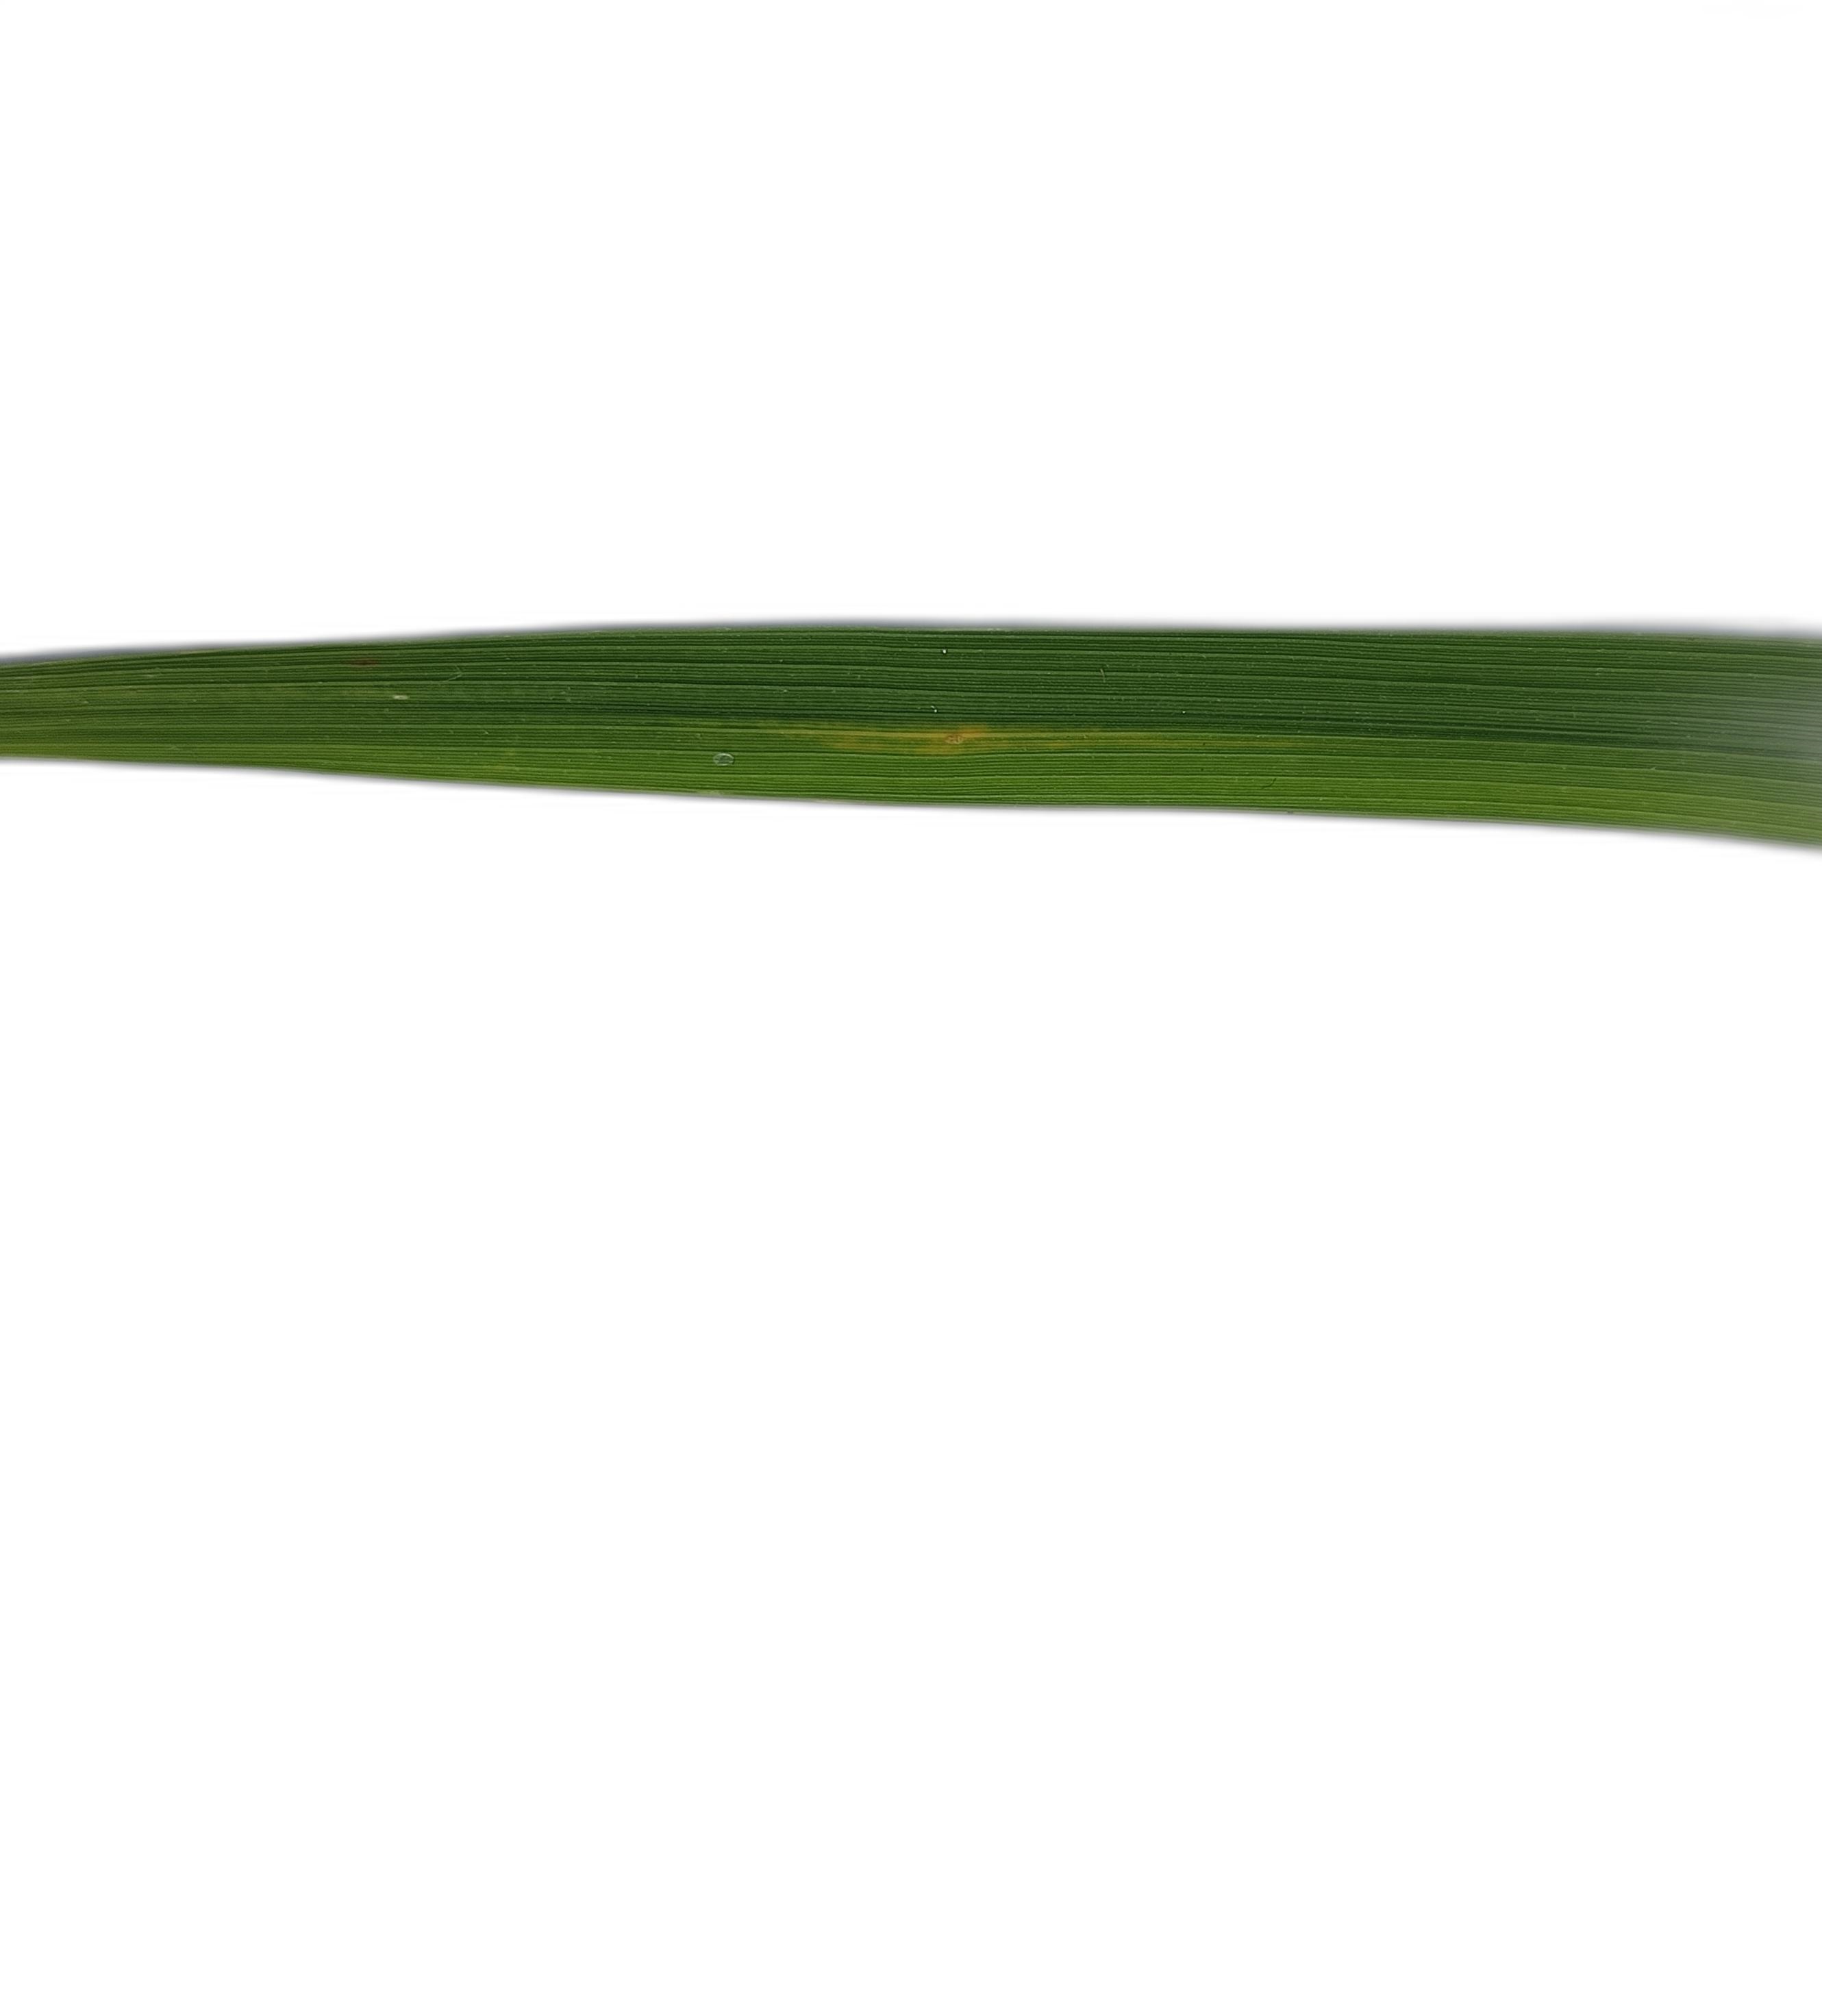
Label: Healthy